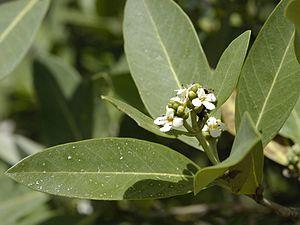
Floraison du palétuvier Avicennia germinans, qui est l'une des plantes des mangroves du nord de l'Amérique du sud consommées par les chenilles de Hylesia metabus
Le papillon de cendre se rencontre en Amérique du Sud, notamment près des zones de mangrove mais pas uniquement, depuis le delta de l'Amazone à l'Orénoque, et notamment dans la région des Guyanes.